List of Music Bank Chart winners (2017)

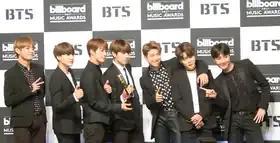
BTS at a press conference in 2017

The "Music Bank" Chart is a record chart established in 1998 on the South Korean KBS television music program "Music Bank". Every week during its live broadcast, the show gives an award for the best-performing single on the South Korean chart. The chart includes digital performance on domestic online music services (65%), album sales (5%), number of times the single was broadcast on KBS TV (20%), and viewers' choice (10%) in its ranking methodology. The score for domestic online music services is calculated using data from Melon, Bugs, Genie Music and Soribada. Laboum member Ahn Sol-bin and actor Lee Seo-won hosted the show in 2017. Ahn Sol-bin began hosting the show in July 2016 while Lee Seo-won began hosting in November 2016.